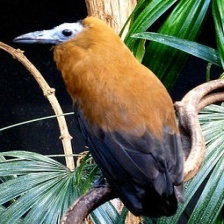
Species: CAPUCHINBIRD
Scientific name: PERISSOCEPHALUS TRICOLOR